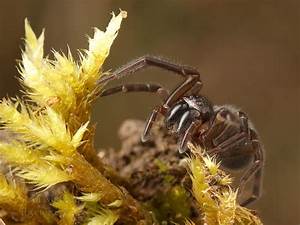
Label: ragno